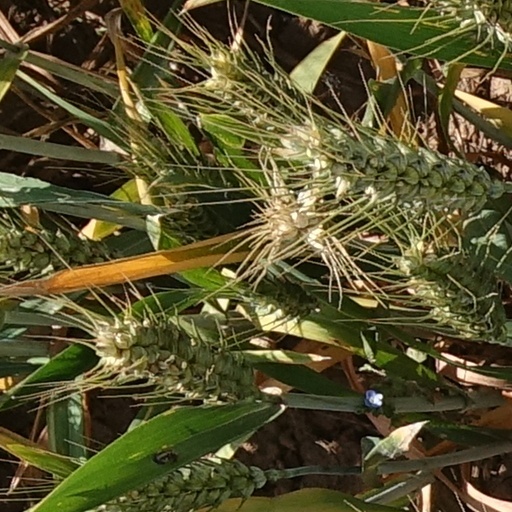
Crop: wheat